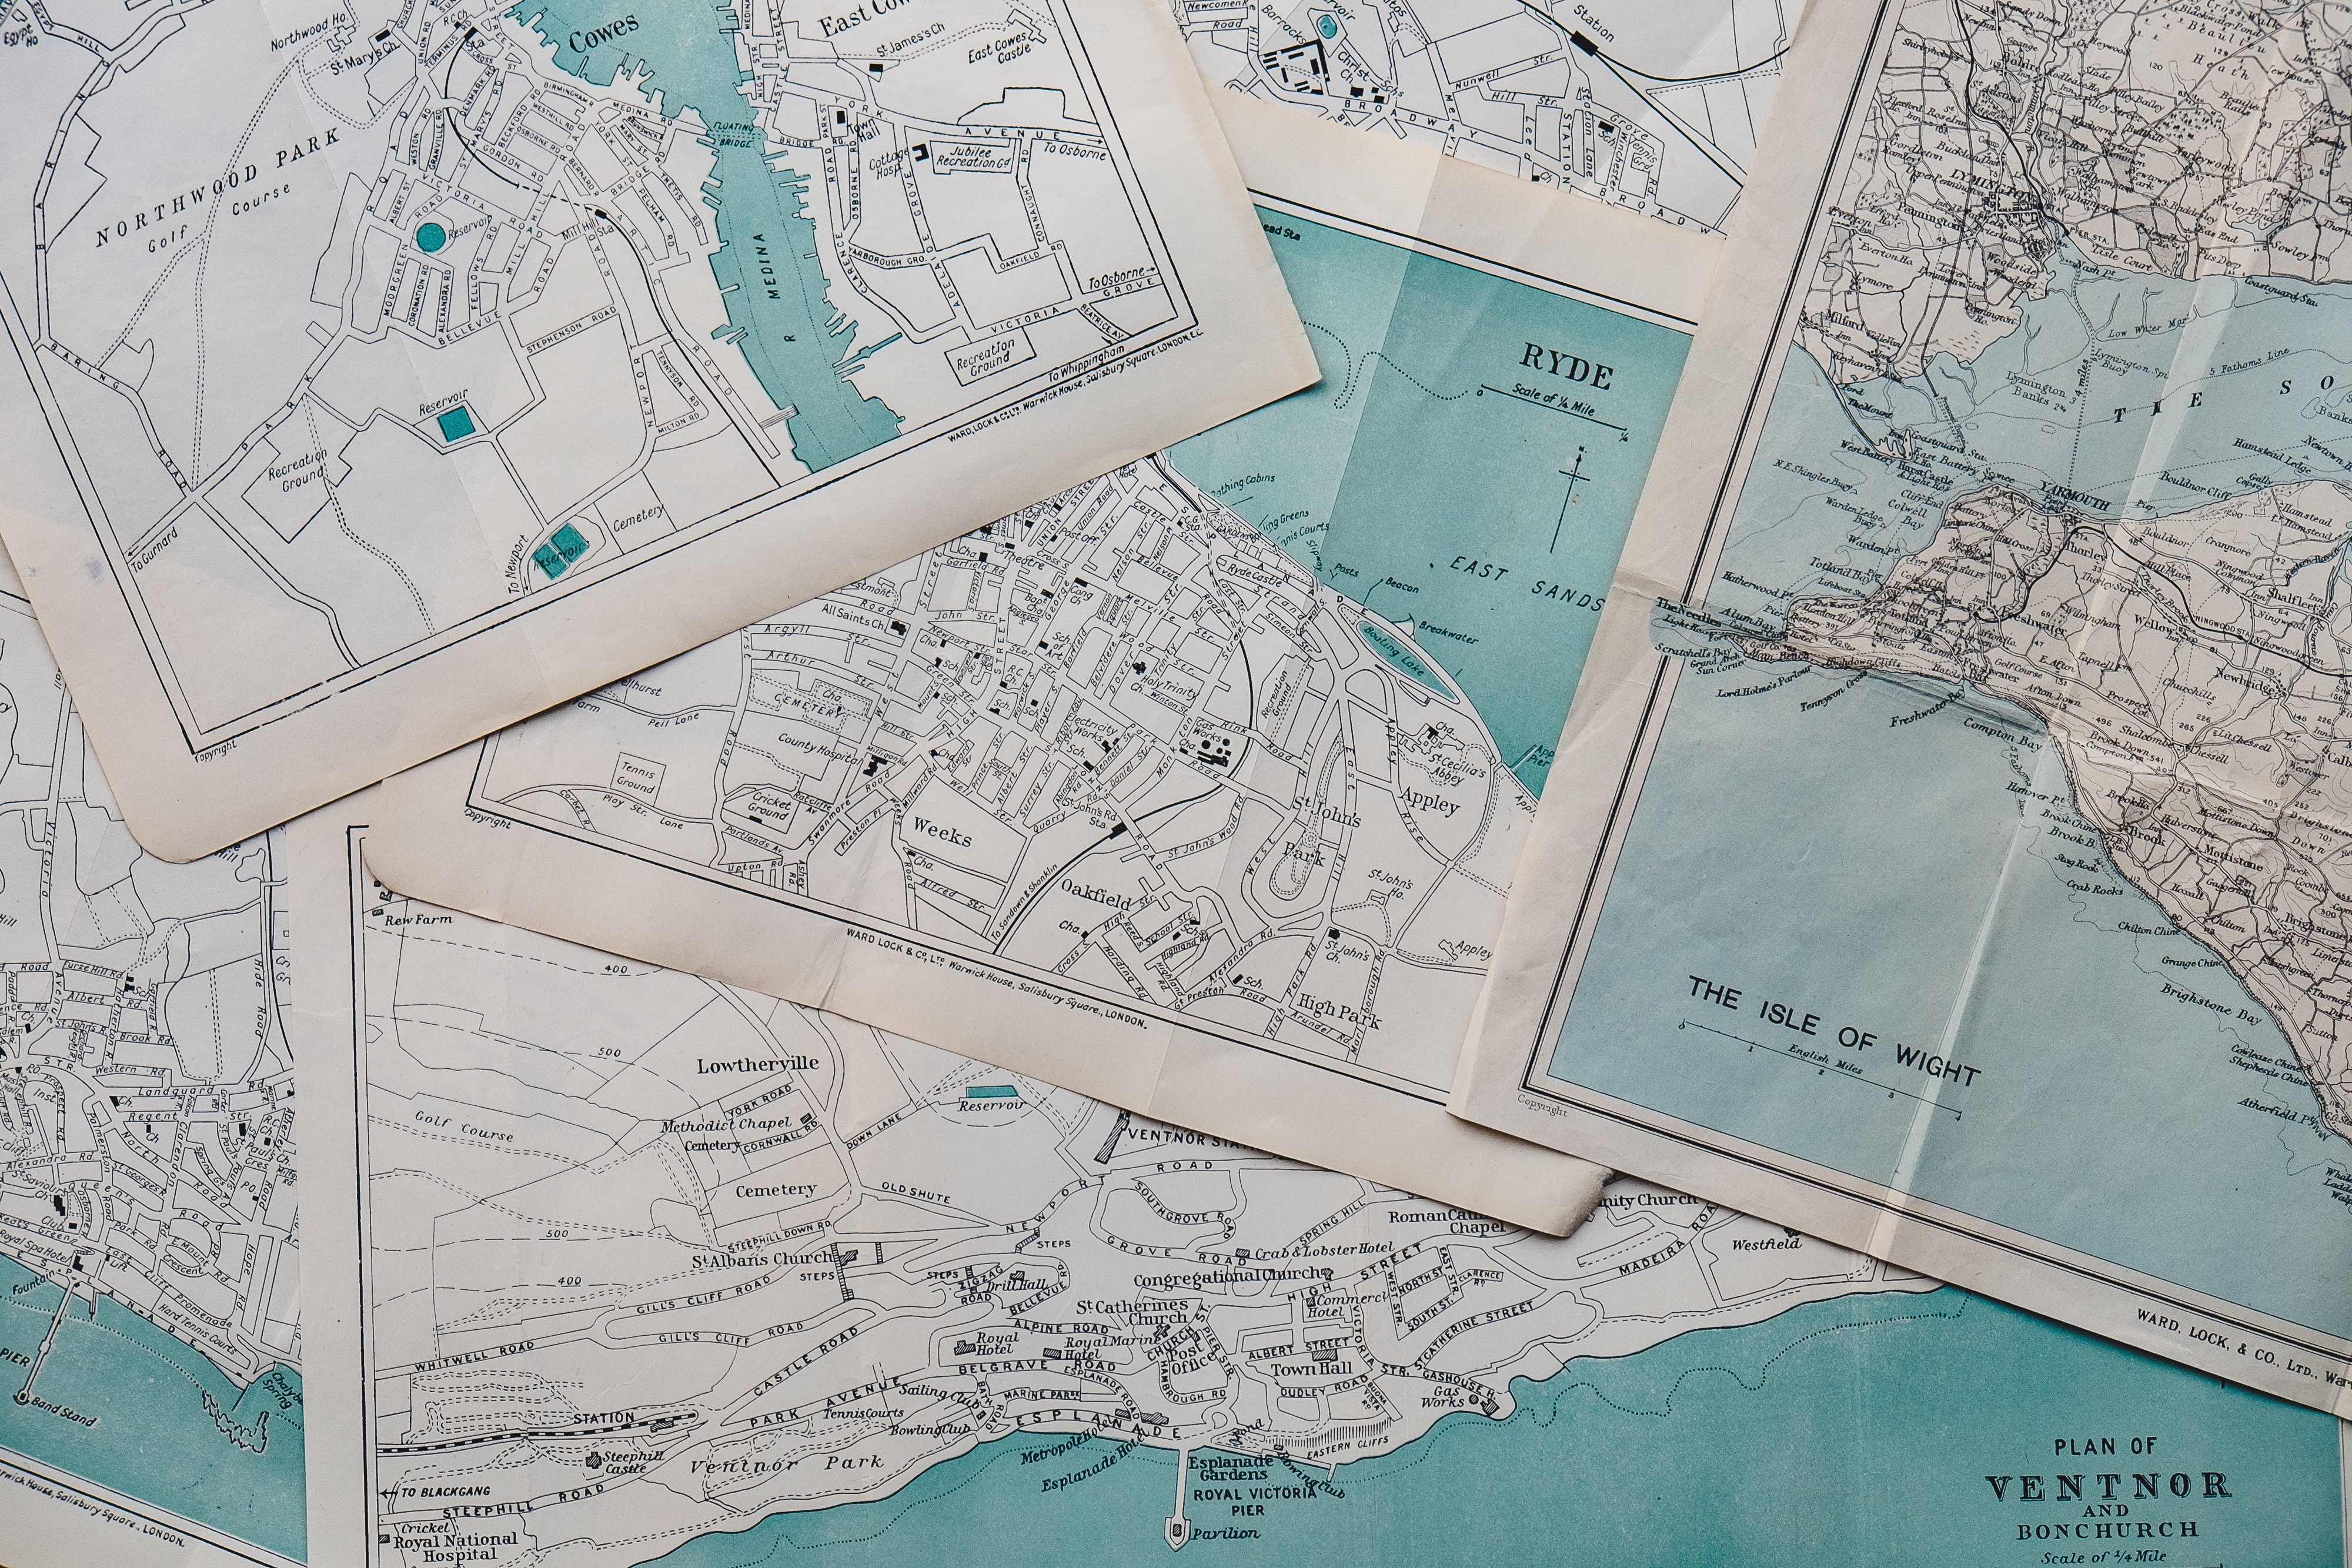
map, sketch, drawing, design, plan